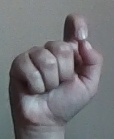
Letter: fa